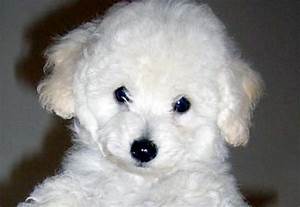
Label: cane